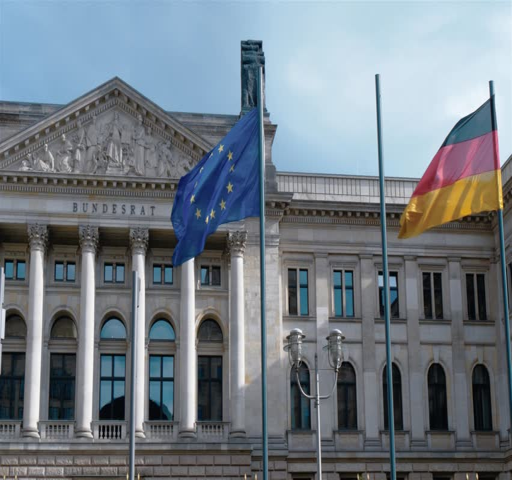
real time locked down shot of building front facade .